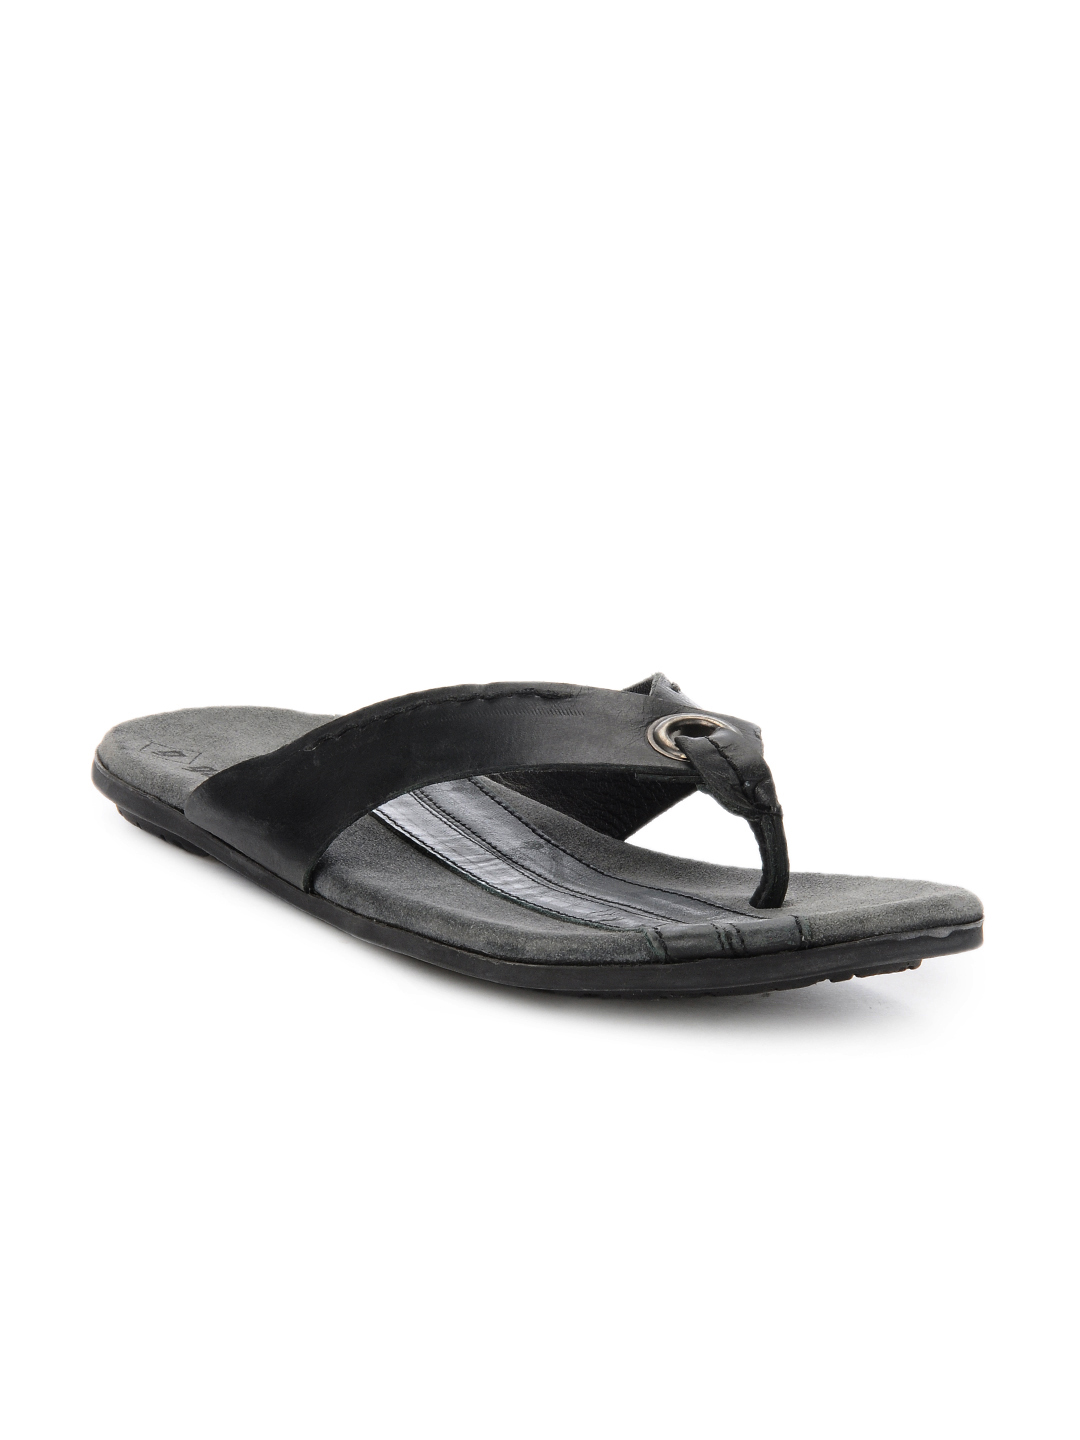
Ganuchi Men Black Sandals
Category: Footwear / Sandal / Sandals
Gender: Men
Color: Black
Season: Summer 2012
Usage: Casual